J-invariant

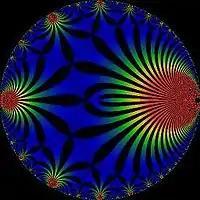
Real part of the -invariant as a function of the square of the nome on the unit disk

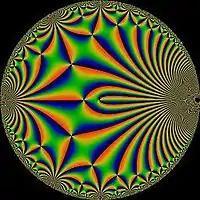
Phase of the -invariant as a function of the square of the nome on the unit disk

The -invariant can be defined as a function on the upper half-plane formula_6, by